Torchwood Institute

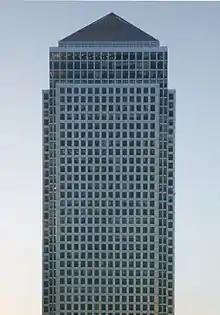
One Canada Square, the hidden location of Torchwood One

Torchwood One was Torchwood's head office and operated out of Torchwood Tower, located within One Canada Square, the tallest of the three Canary Wharf skyscrapers, although it carried out operations across London, including beneath the Thames Barrier, and through front organisations such as "H. C. Clements". To those that have come in contact with Torchwood, they are primarily believed to be a special forces team. The beam which destroyed the Sycorax ship was fired from five different locations around London, suggesting a number of properties are owned by Torchwood One in the area. The tower installations were destroyed during the events of "Doomsday". According to the "Torchwood" website, there were 823 members of staff, of which only 27 were known to have survived. In the wake of the "Battle of Canary Wharf", Her Majesty ordered the immediate closure of Torchwood One. Some of the notable employees included: